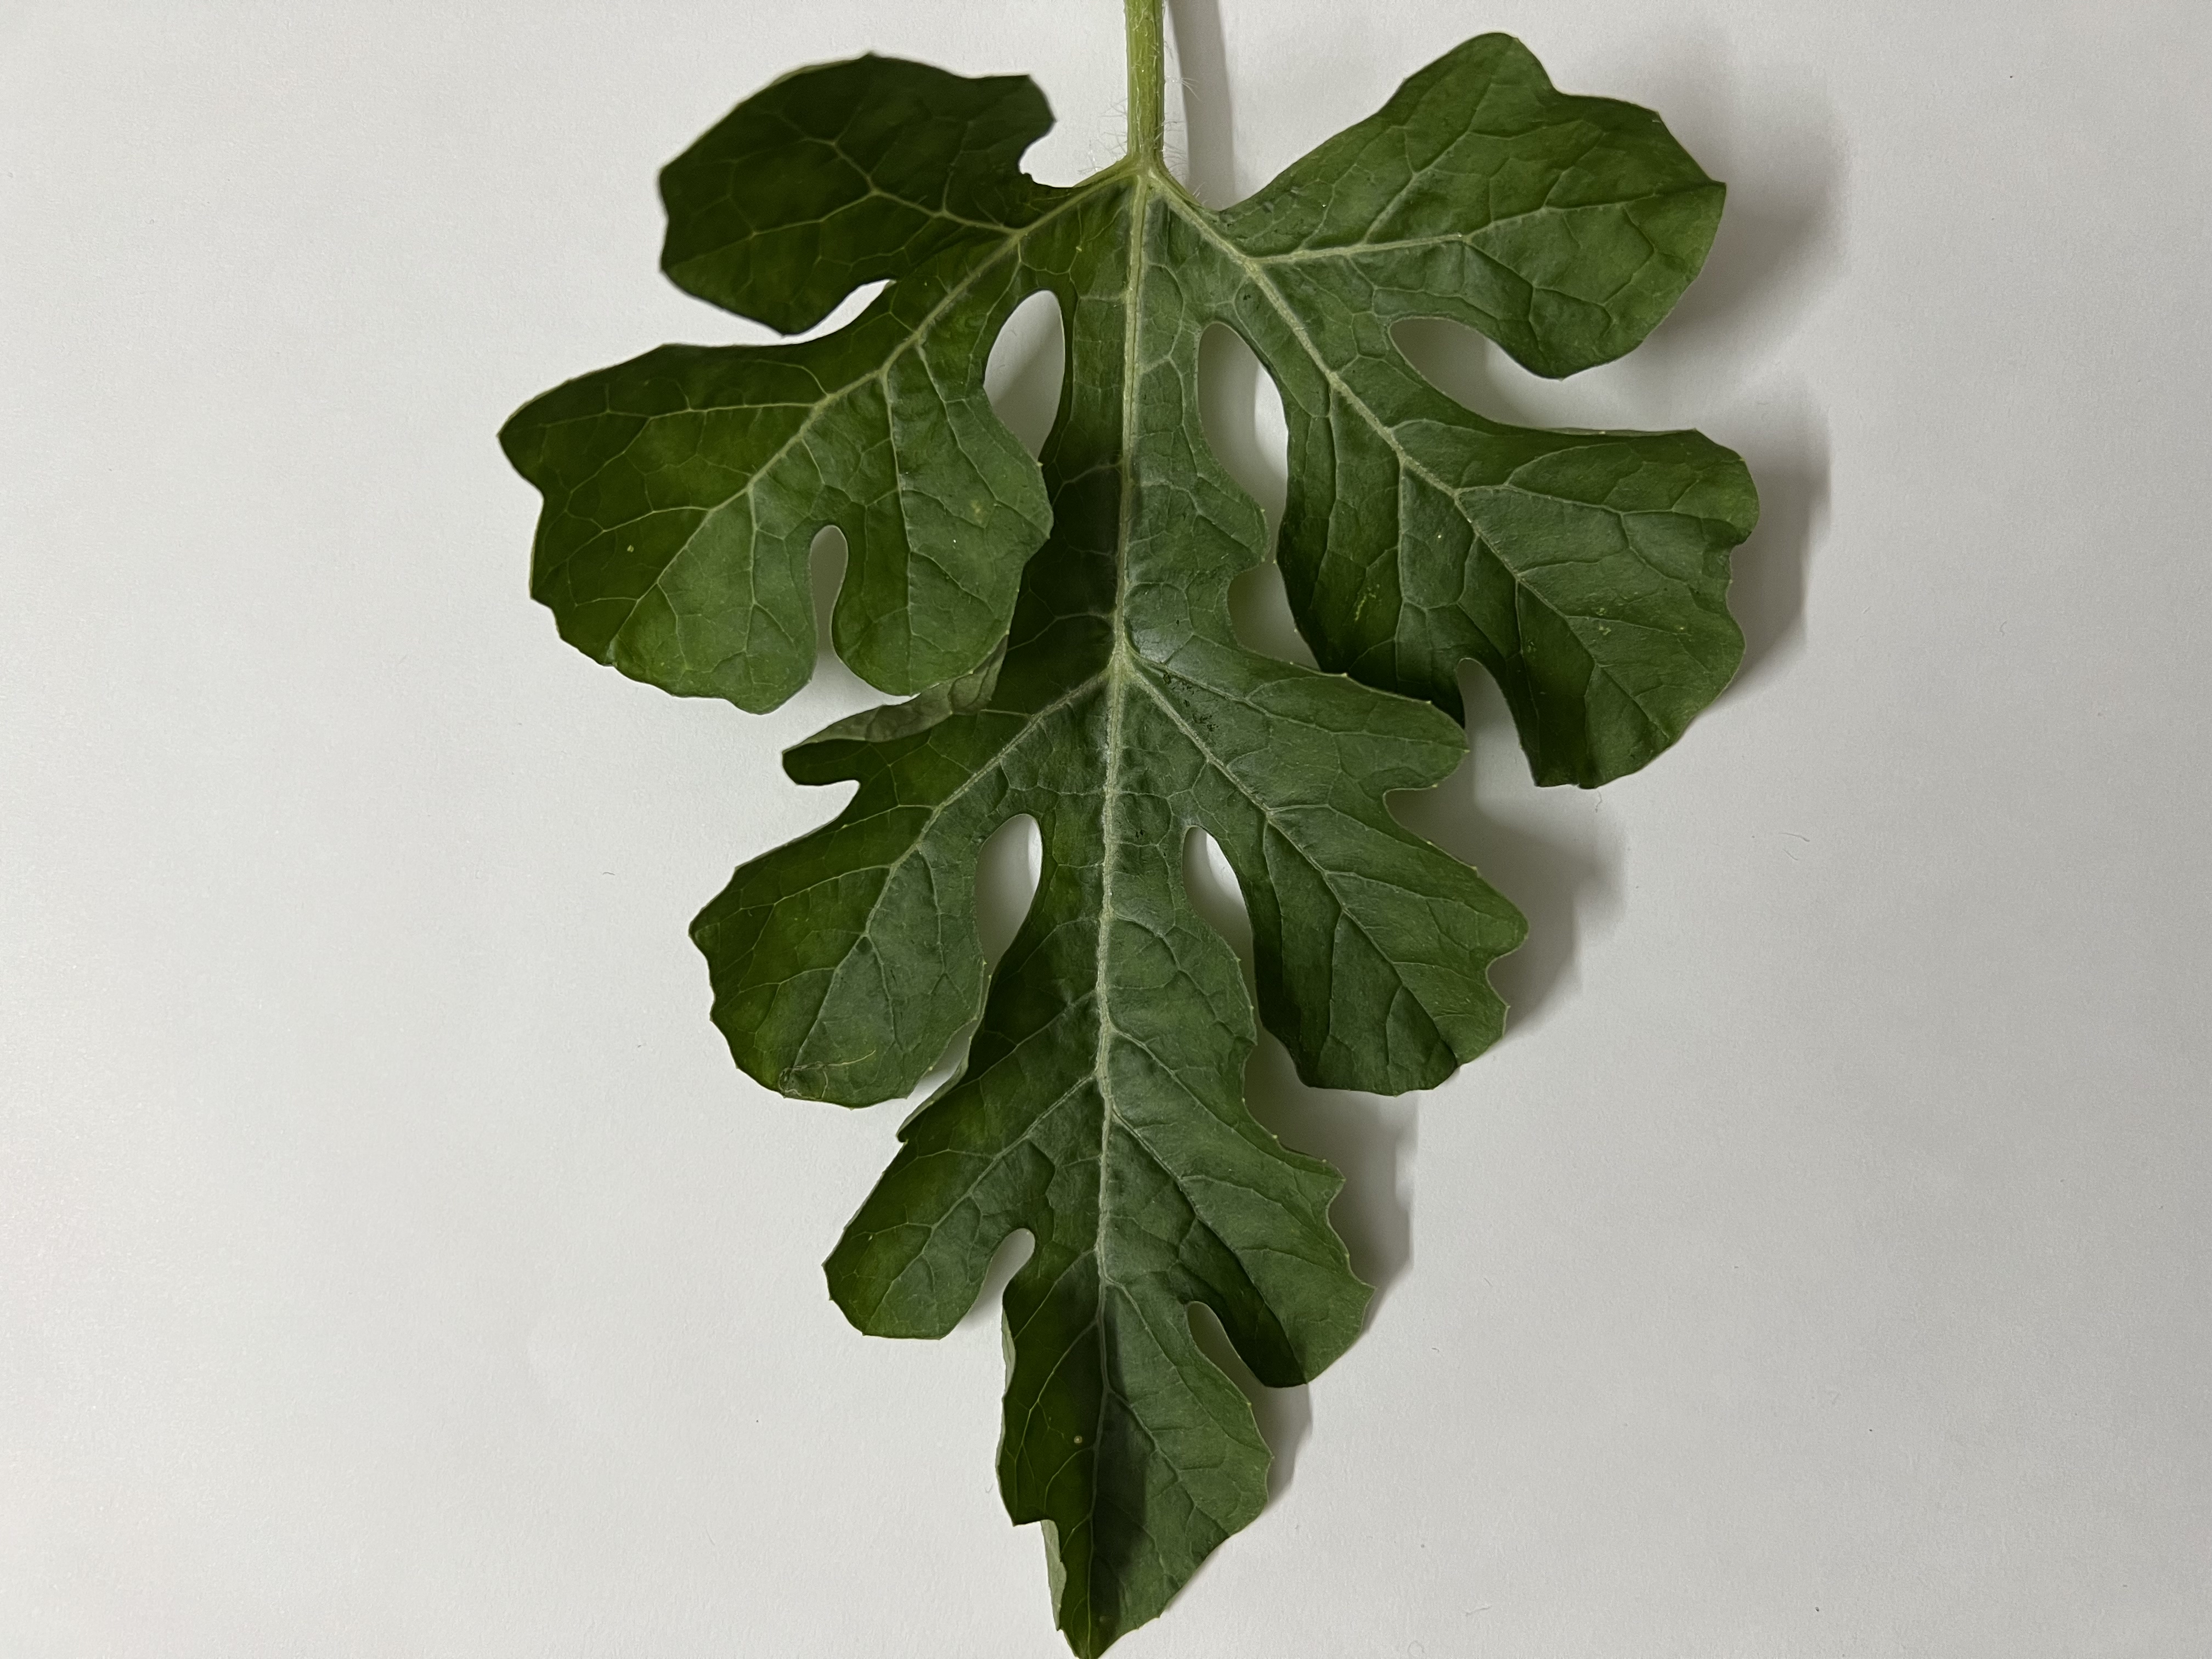
Label: Healthy